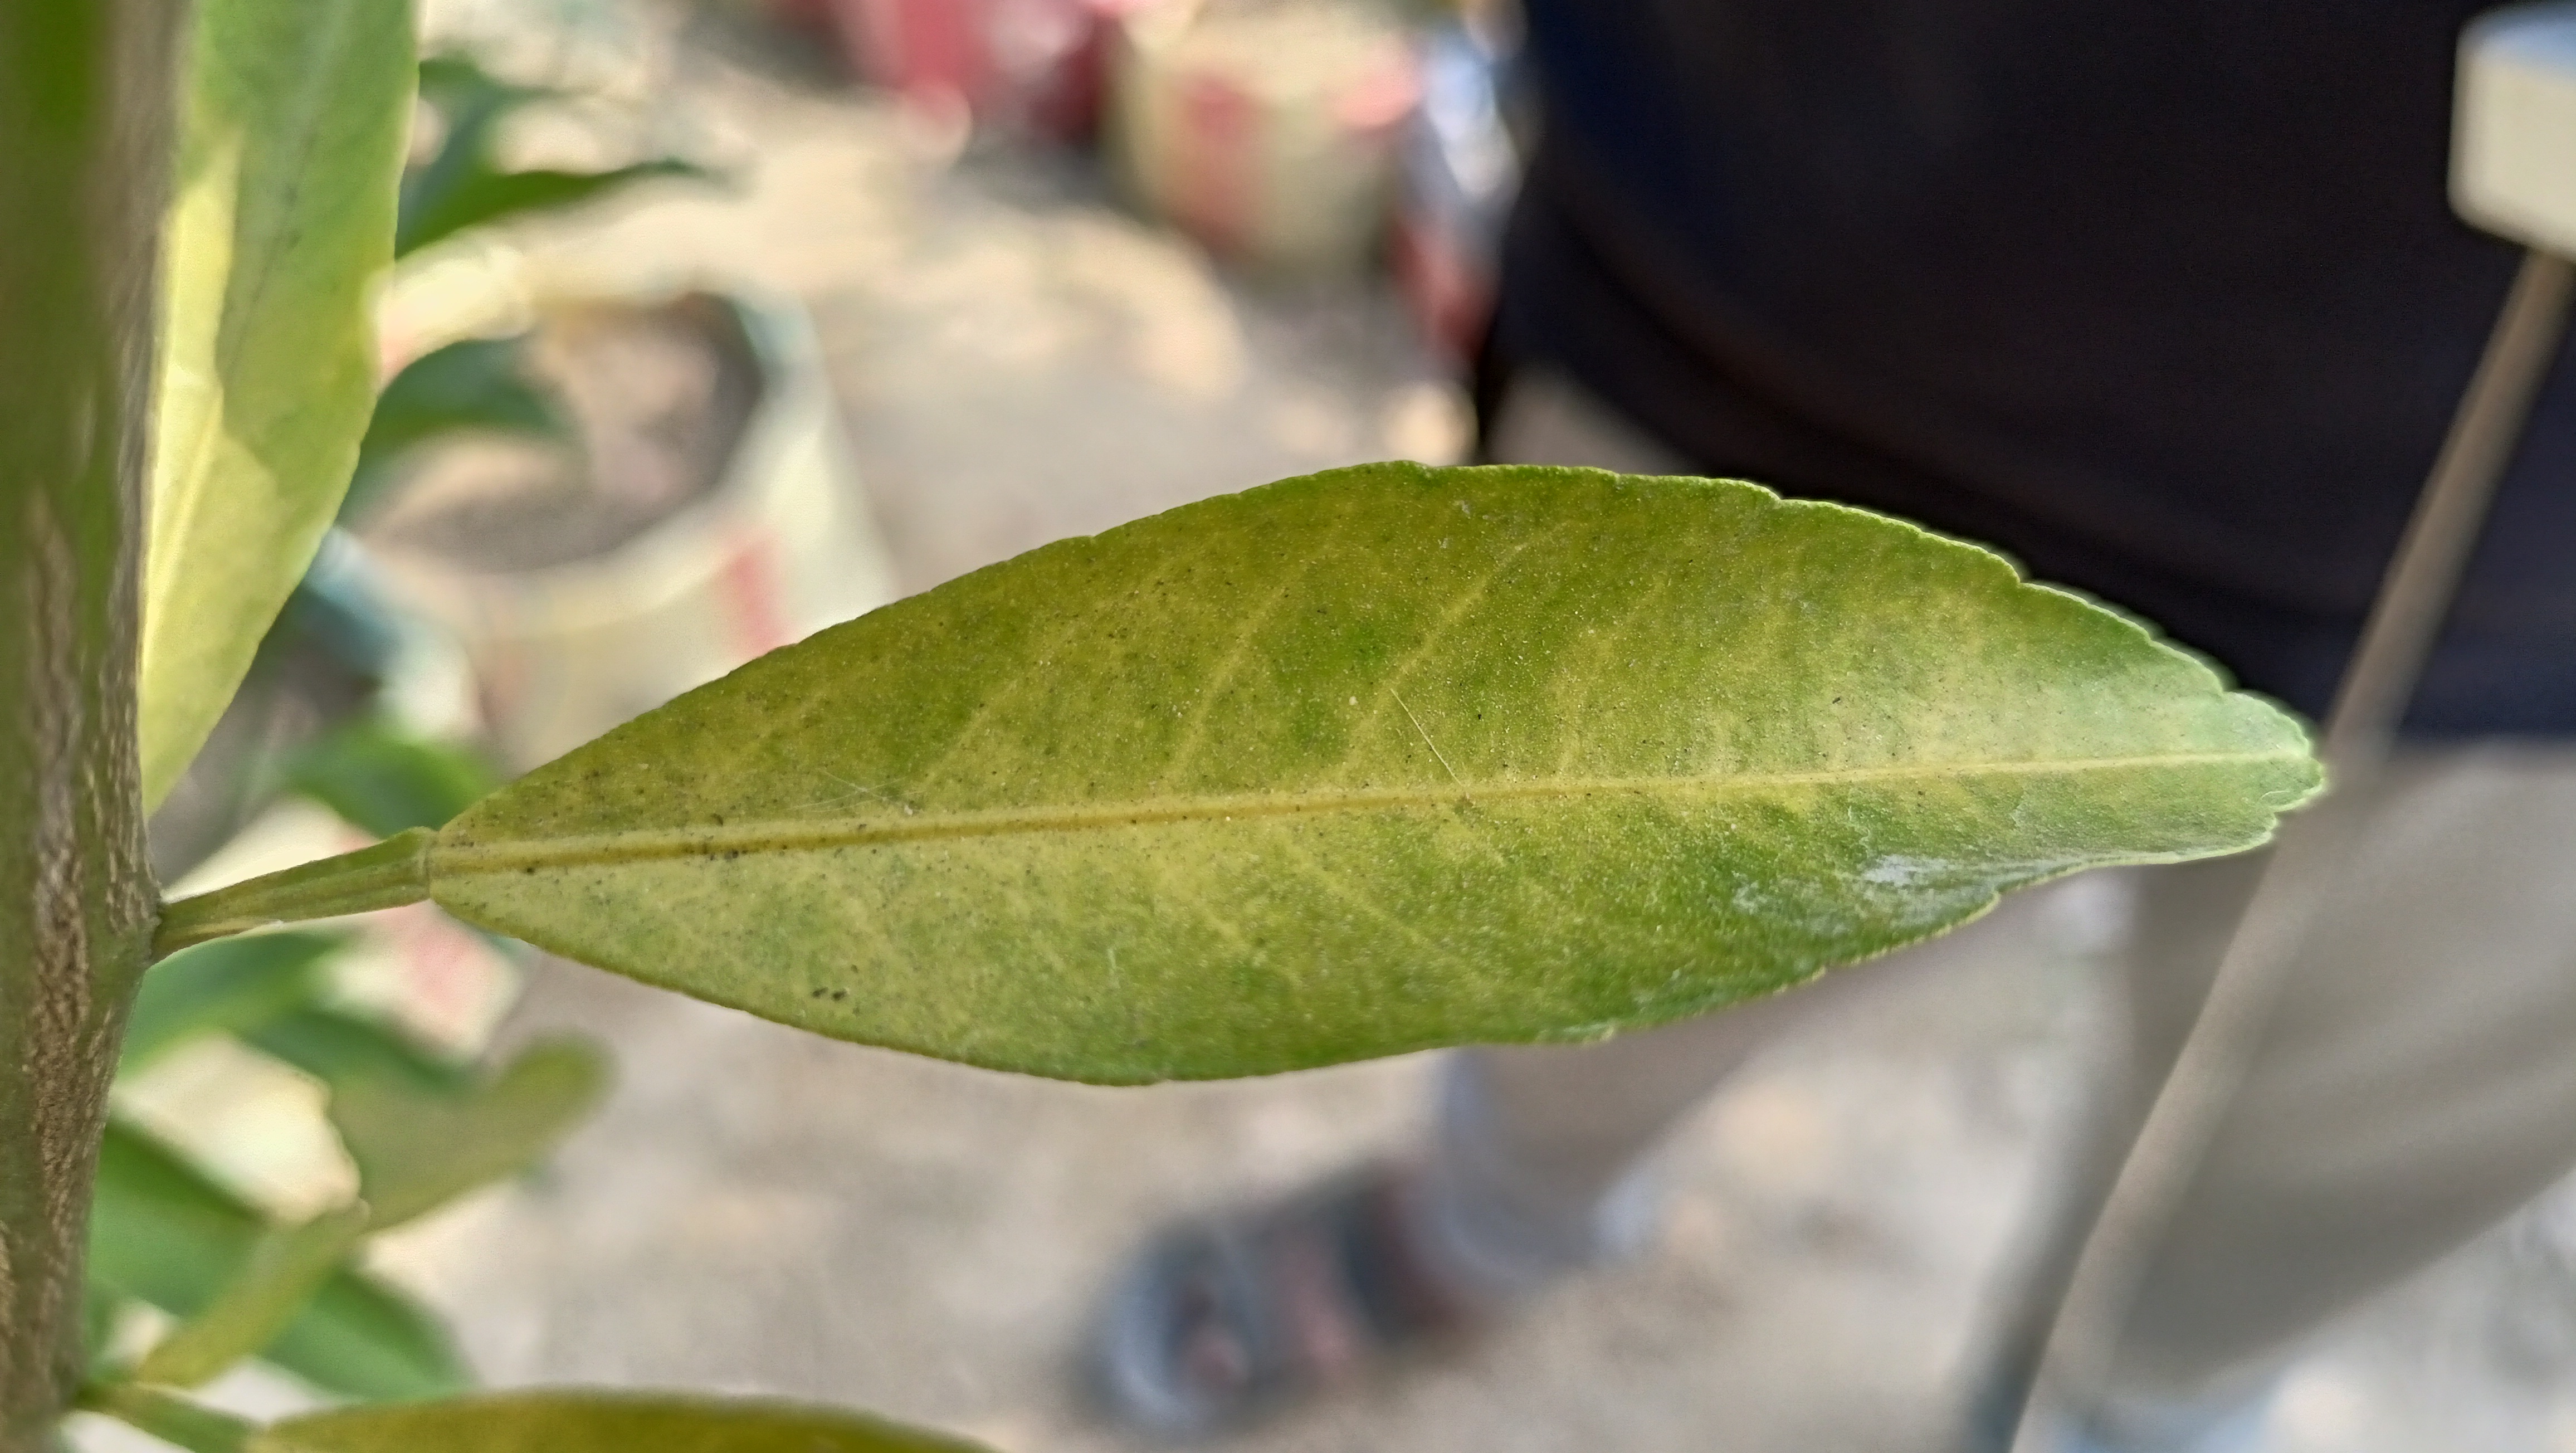
Mandarin leaf variety: Mandaring